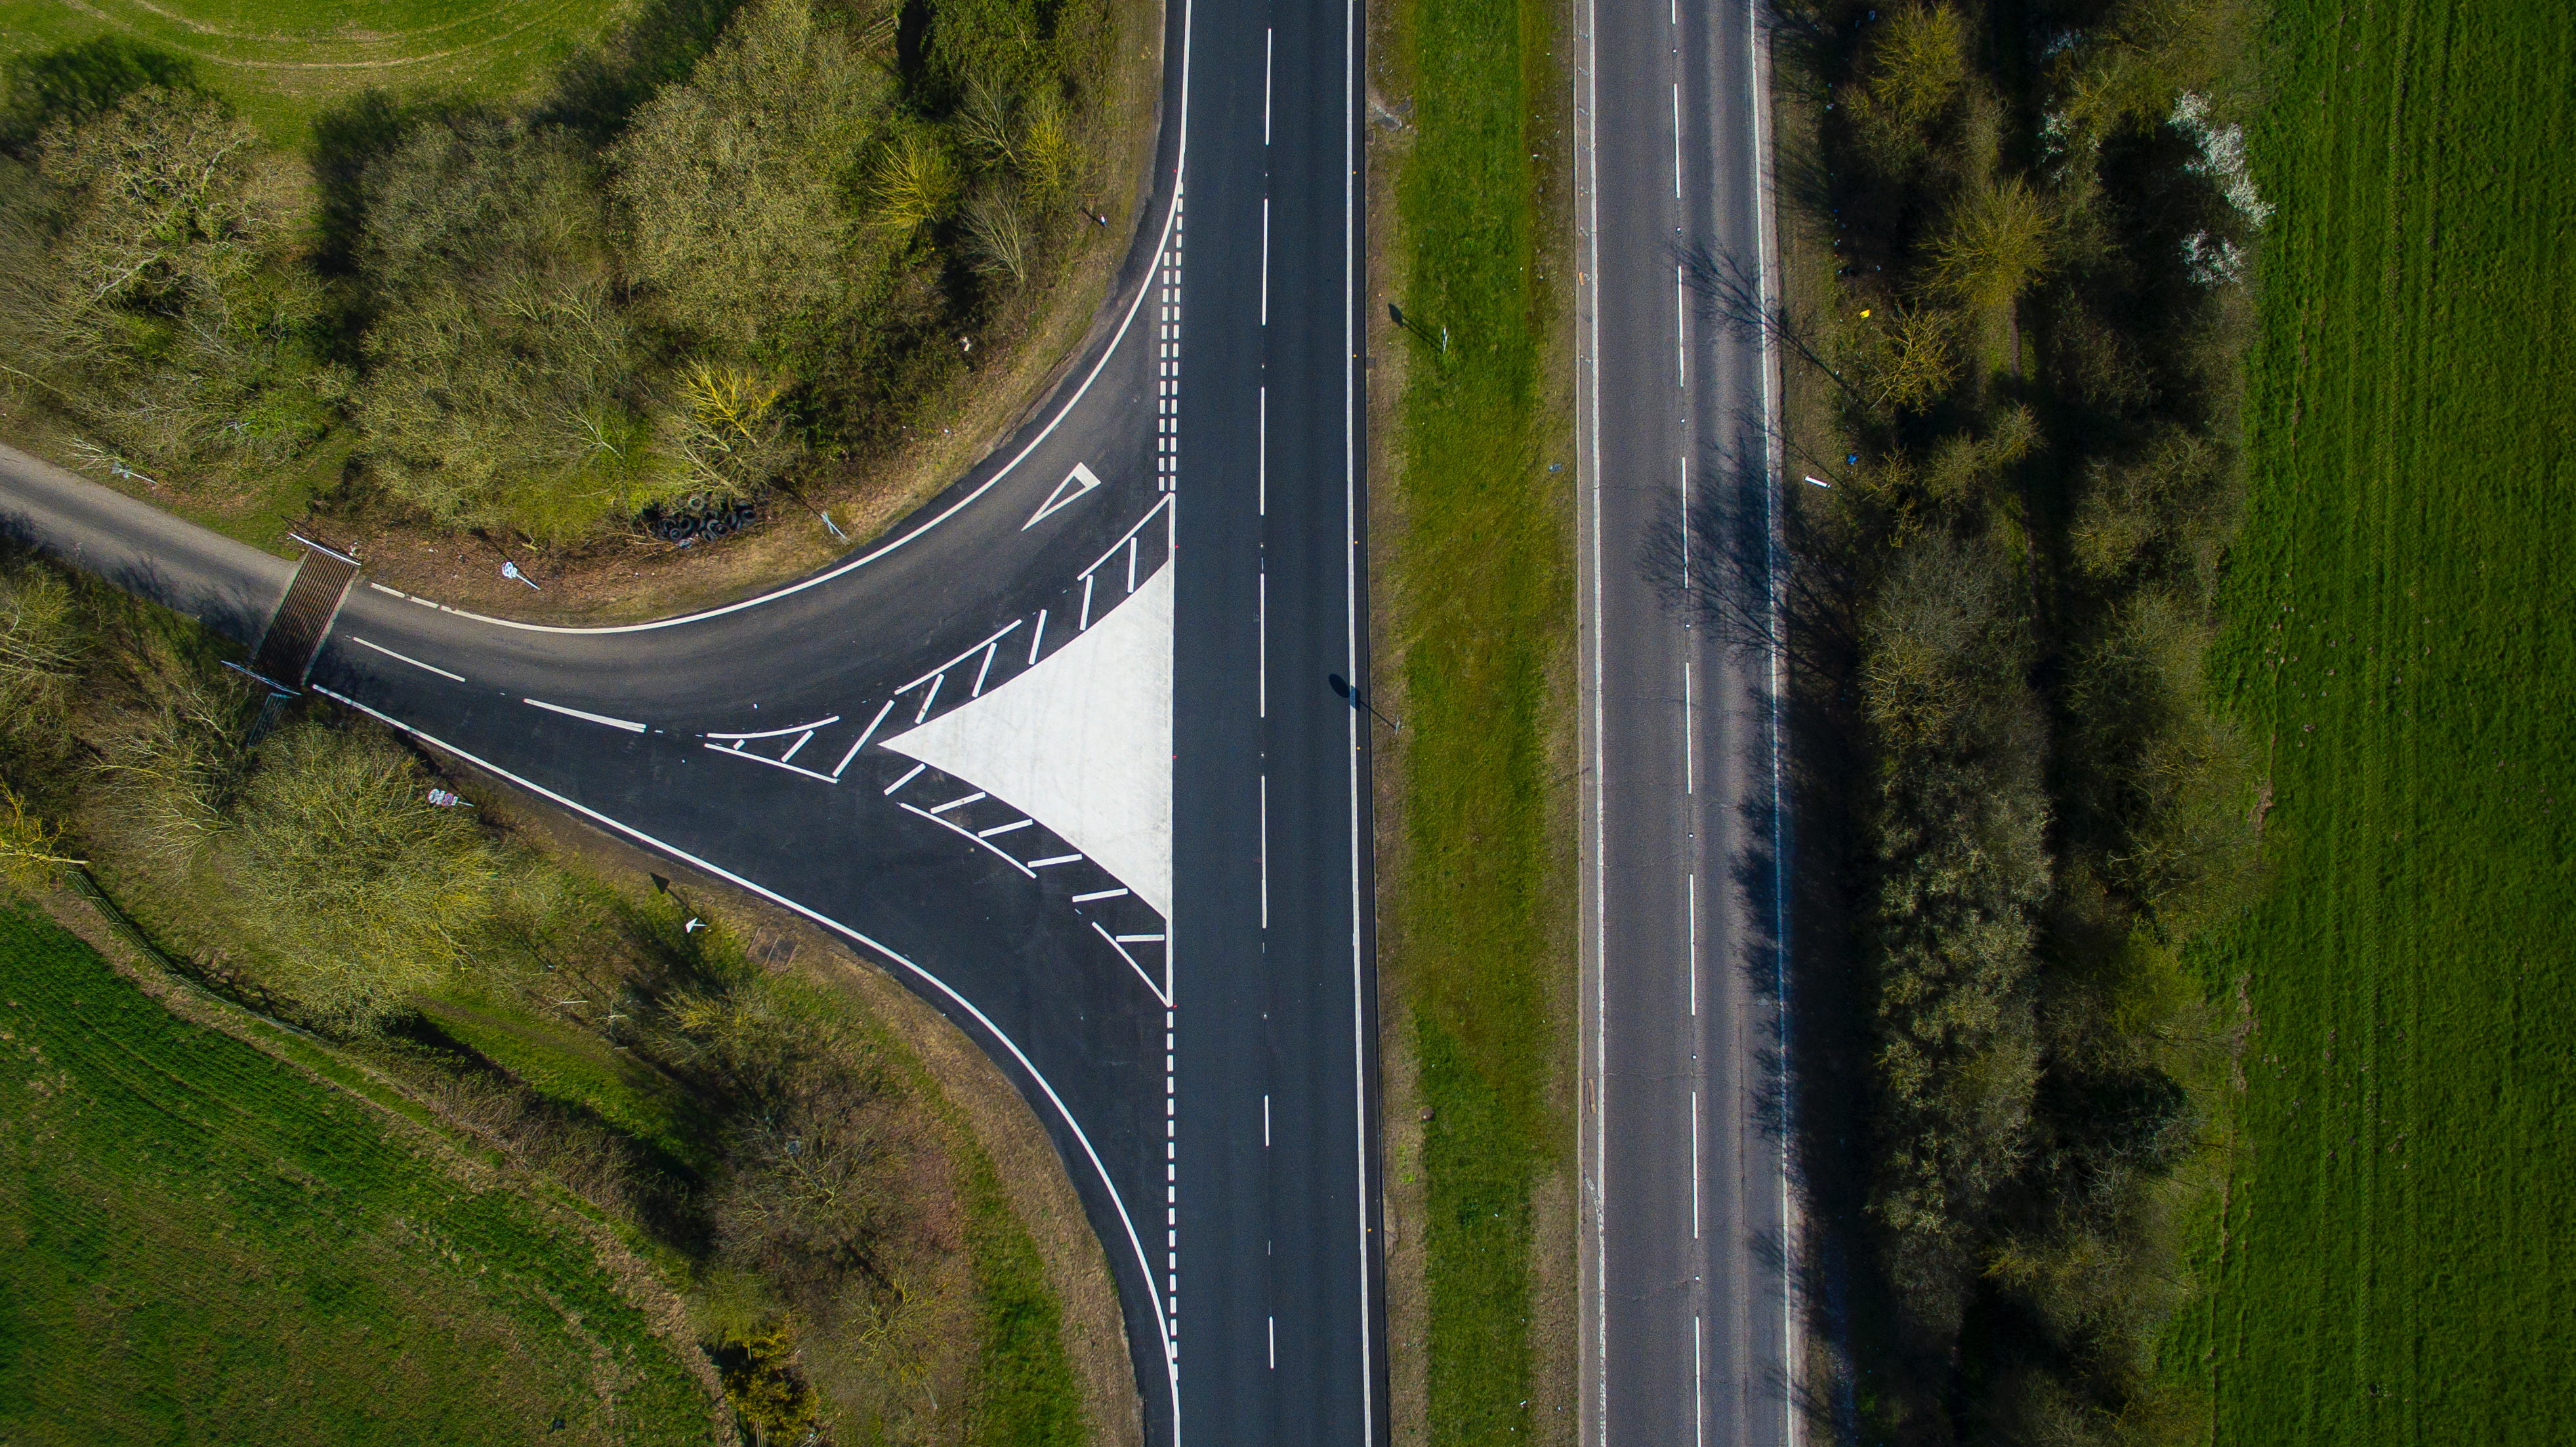
track, road, highway, transport, green, lane, waterway, infrastructure, viaduct, junction, aerial photography, mountain pass, rolling stock, controlled access highway